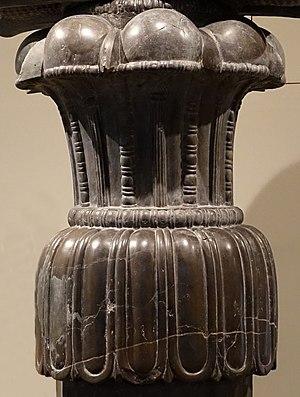
Les grottes de Barabar, parfois aussi nommées grottes de Khalatika du nom de la colline à l'époque d'Ashoka, ou bien « grottes des Sat-Garha », sont les plus anciennes grottes artificielles de l'Inde, datant de l' Empire Maurya. Ces grottes, creusées dans de gigantesques blocs de granite datent du IIIᵉ siècle av. J.-C., durant la période Maurya, à l'époque de l'empereur Ashoka et de son petit-fils et successeur Dasharatha Maurya. Les grottes sont situées dans la région de Makhdumpur du District de Jehanabad, Bihar, Inde, 24 km au nord de Gaya.